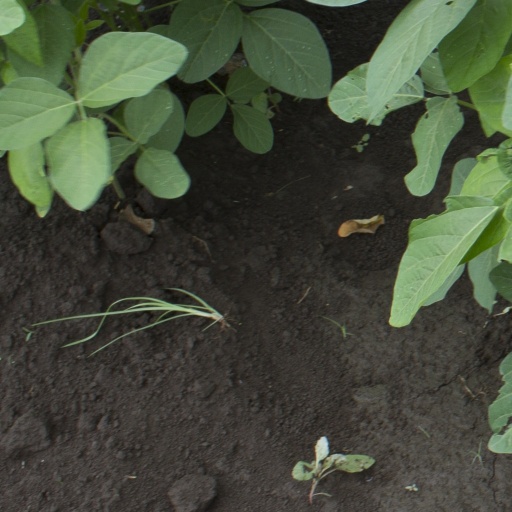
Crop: soybean